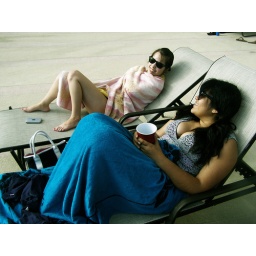
and watching a little girl dressed like a watermelon run around the pool